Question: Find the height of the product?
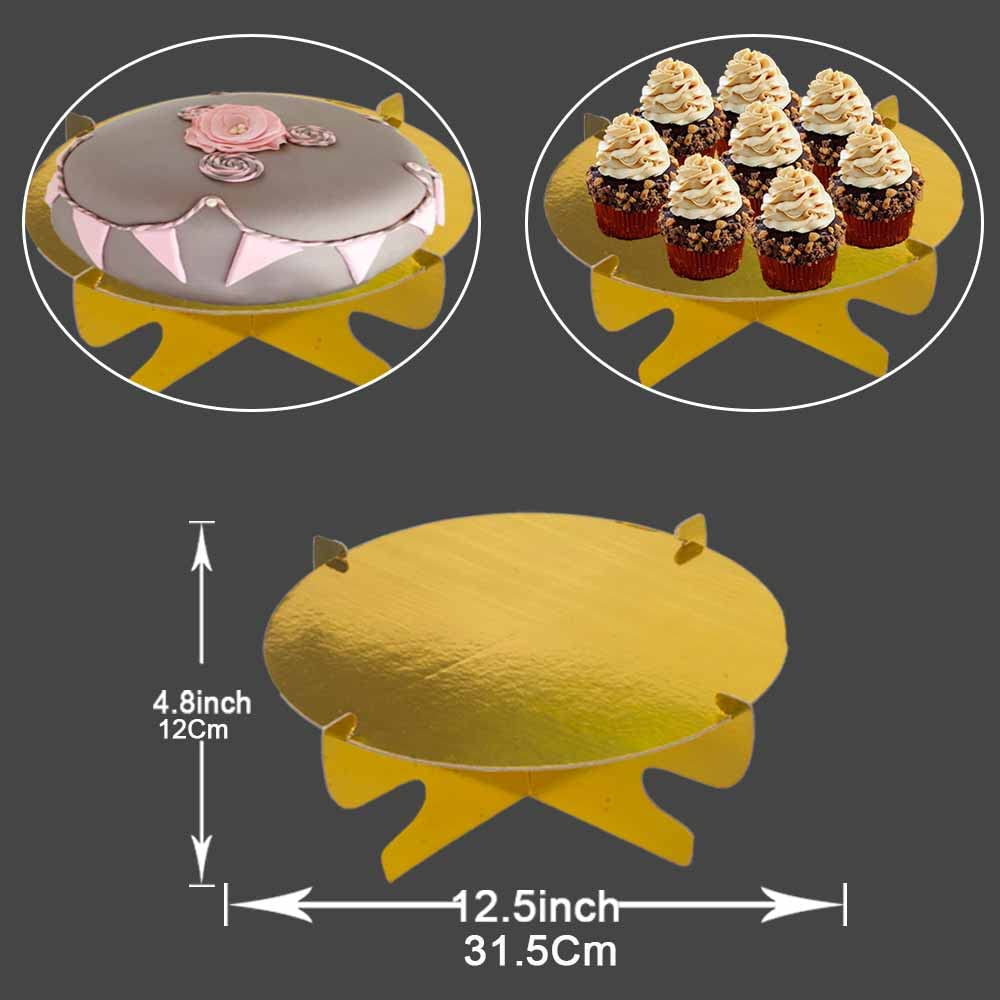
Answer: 4.8 inch